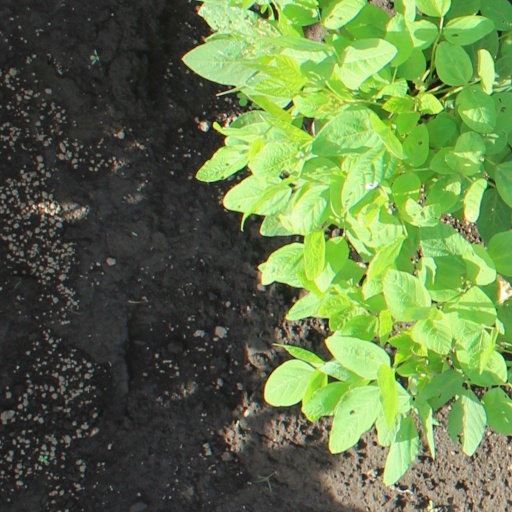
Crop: soybean